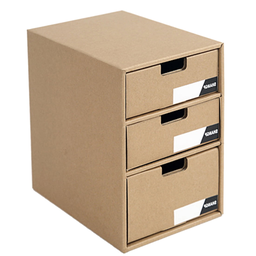
Label: paper